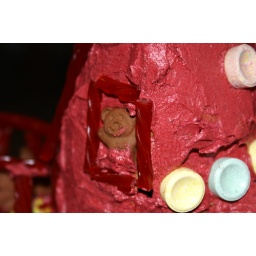
Tiny teddy train conductor sitting in a twizzler window surrounded by reddish butter cream icing.